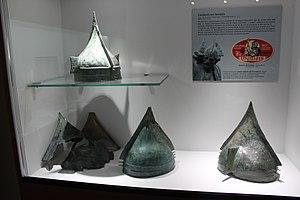
Caen, France